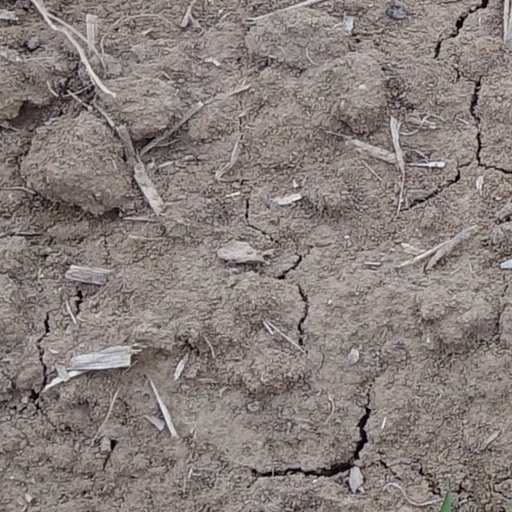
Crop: wheat